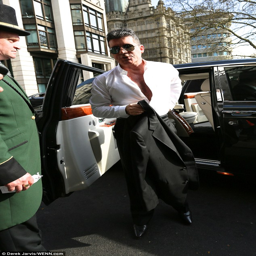
afternoon tea : look focused as he got out of his car before heading into hotel